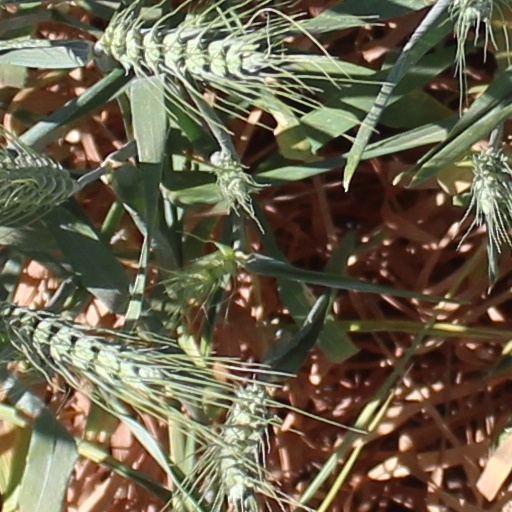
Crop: wheat